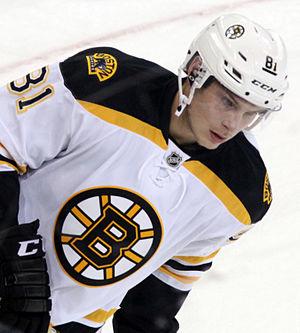
Anton Blidh est un joueur professionnel suédois de hockey sur glace. Il évolue au poste d'ailier.